Saturation velocity

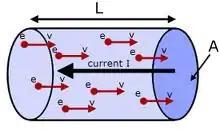
Diagram showing Drift Velocity

Saturation velocity is the maximum velocity a charge carrier in a semiconductor, generally an electron, attains in the presence of very high electric fields. When this happens, the semiconductor is said to be in a state of velocity saturation. Charge carriers normally move at an average drift speed proportional to the electric field strength they experience temporally. The proportionality constant is known as mobility of the carrier, which is a material property. A good conductor would have a high mobility value for its charge carrier, which means higher velocity, and consequently higher current values for a given electric field strength. There is a limit though to this process and at some high field value, a charge carrier can not move any faster, having reached its saturation velocity, due to mechanisms that eventually limit the movement of the carriers in the material.